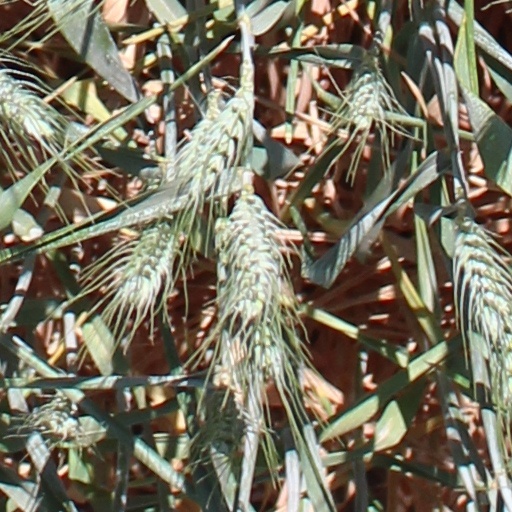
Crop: wheat